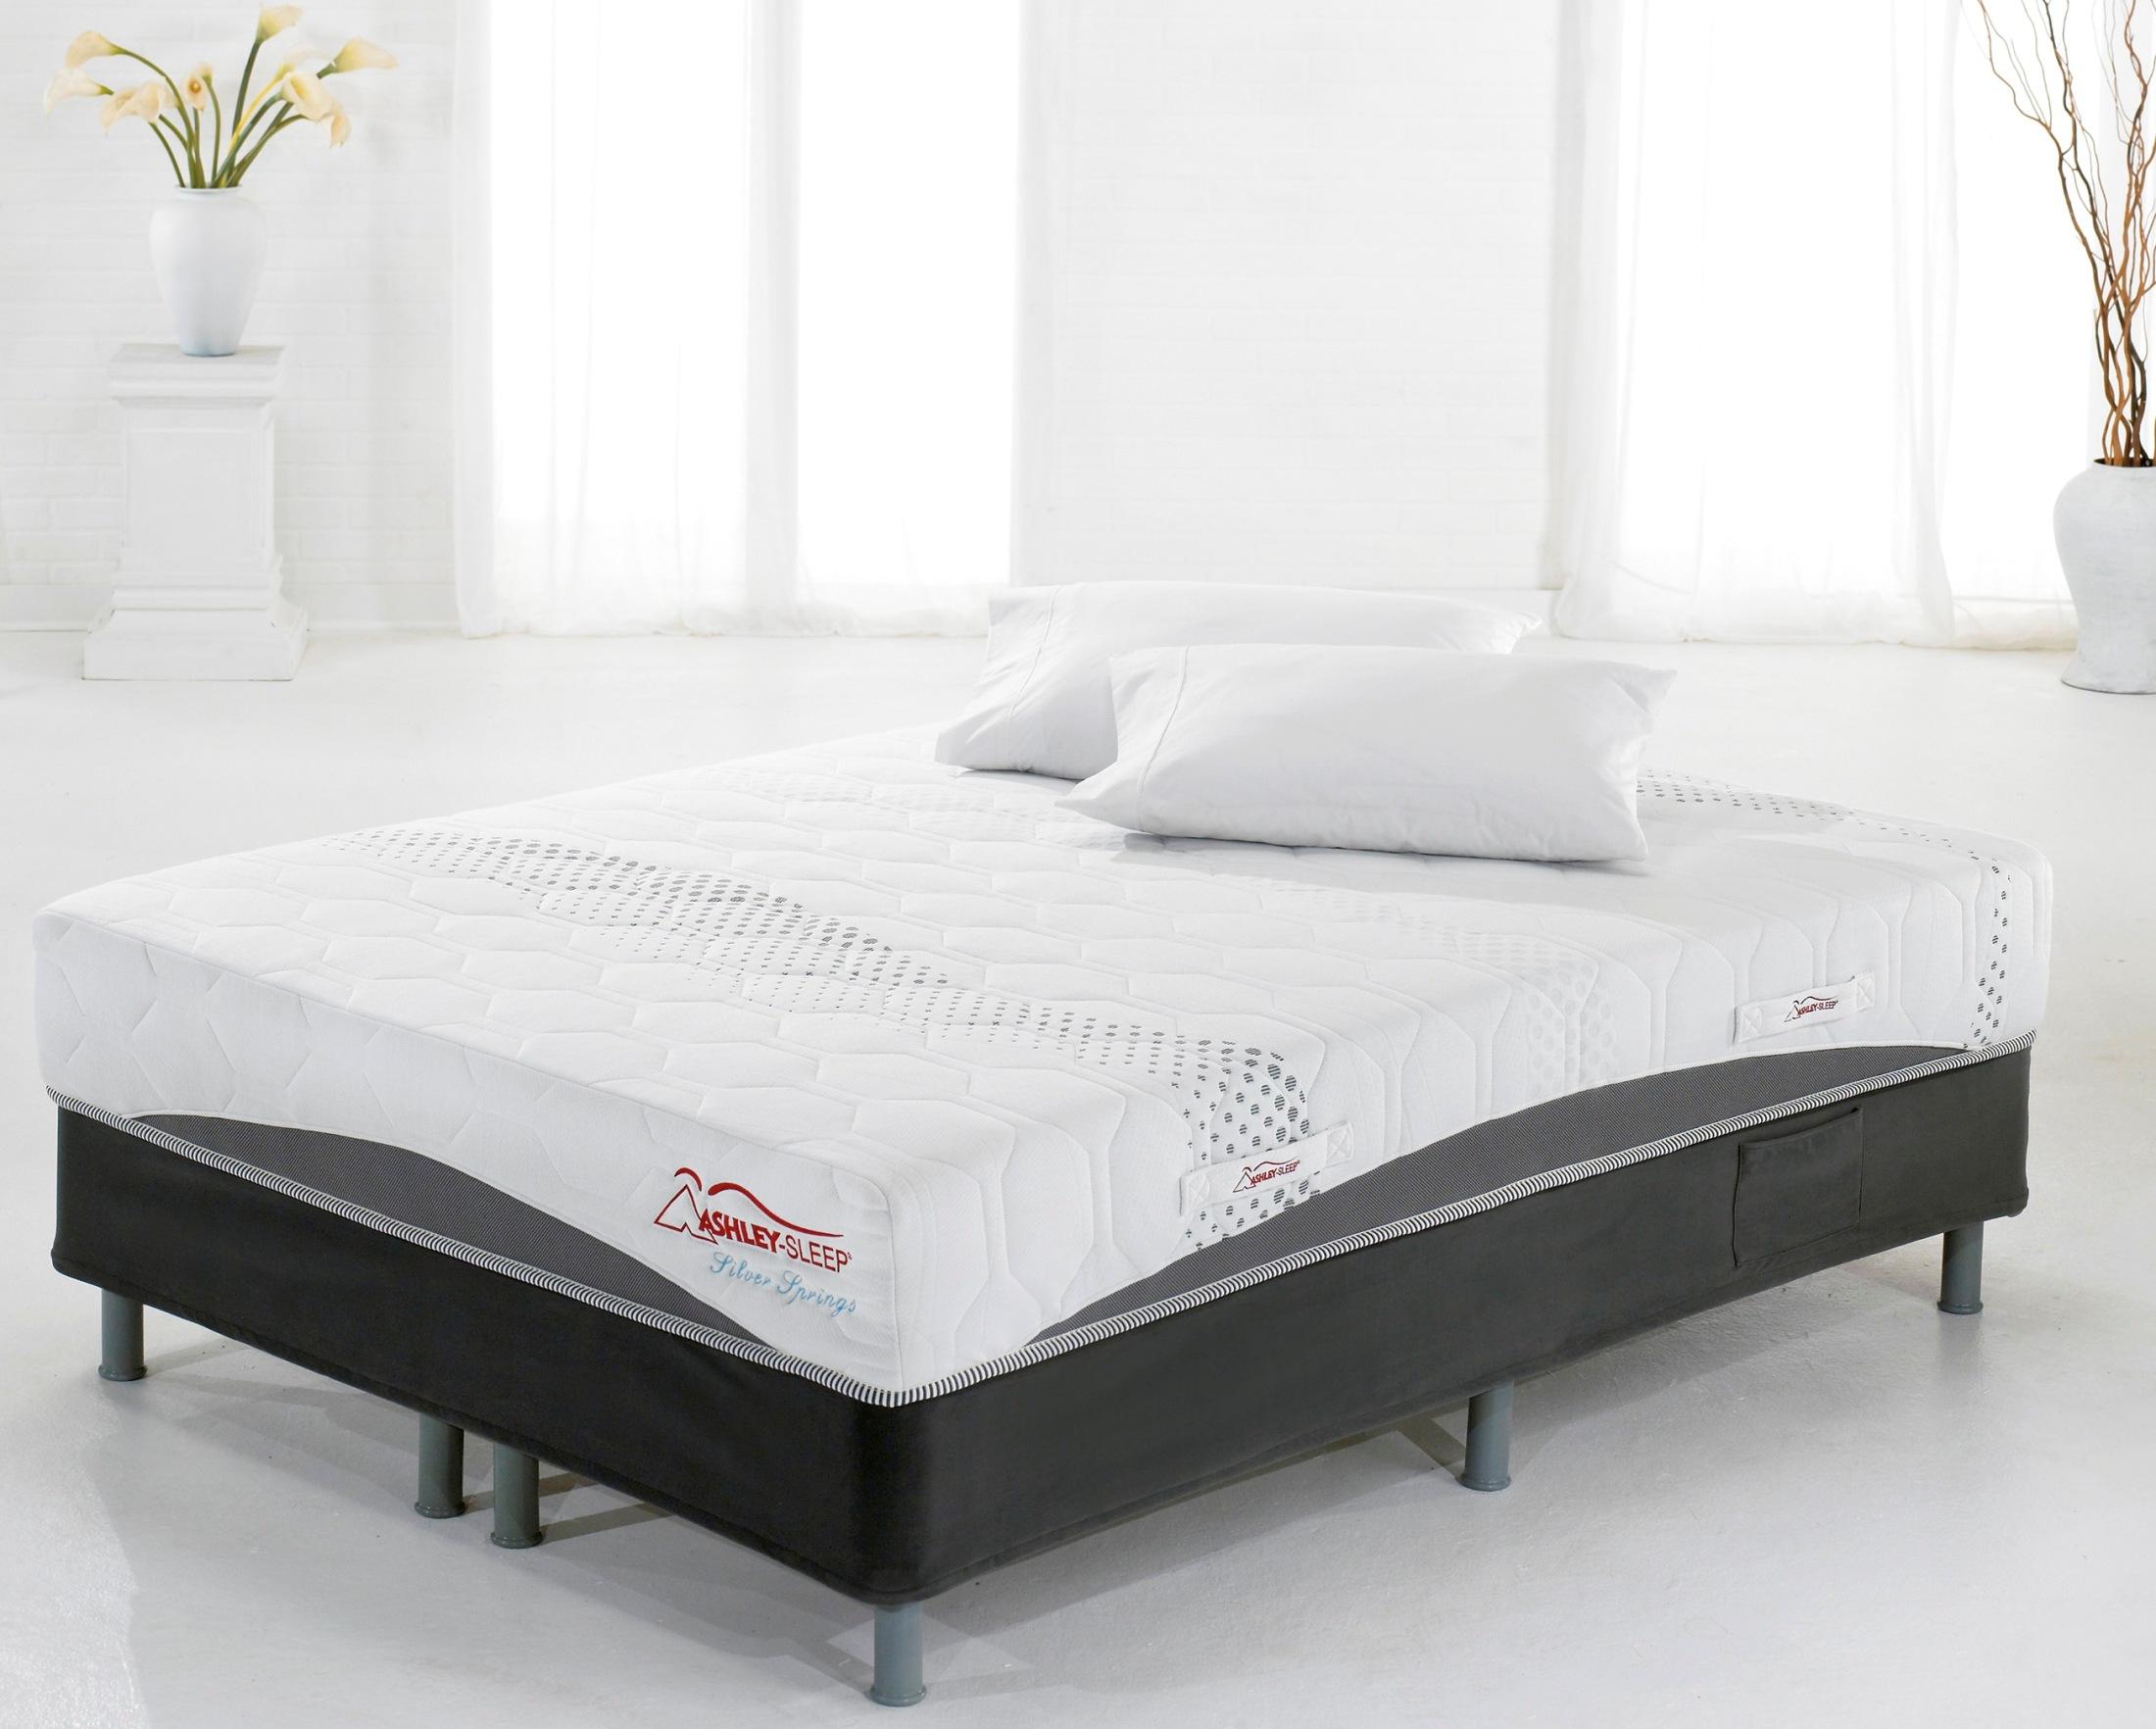
Category: Mattress
Style: Traditional